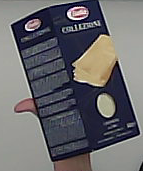
Product: barilla_lasagne